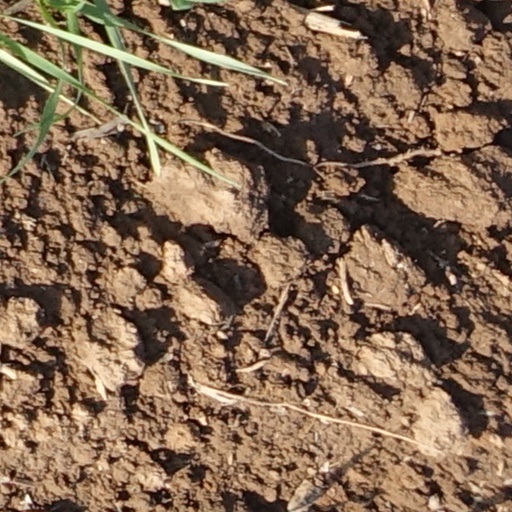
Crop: wheat